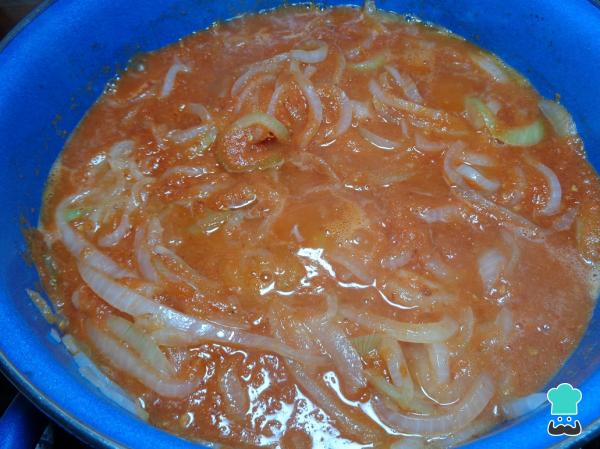
Una vez lista la cebolla añadimos la salsa de las empanadas de tinga de pollo y dejamos que tome sabor por aproximadamente 5 minutos removiendo muy bien, para que todo se integre perfectamente.